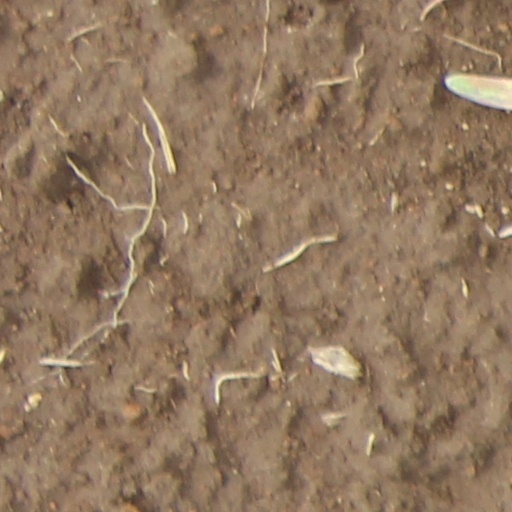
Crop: wheat